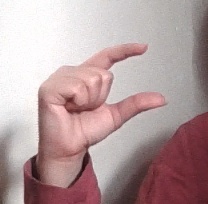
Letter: dal